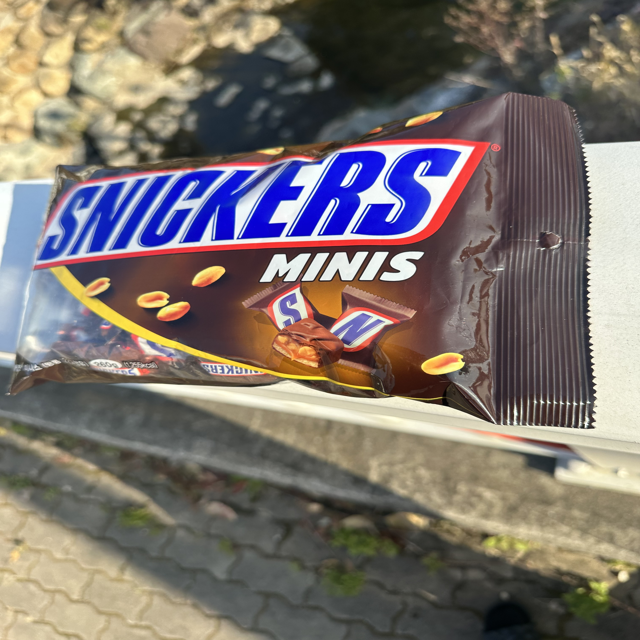
Label: plastics